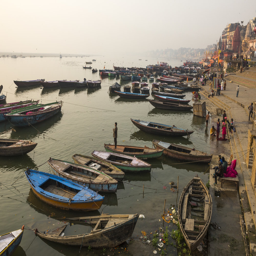
a man prays at sunrise on a boat .